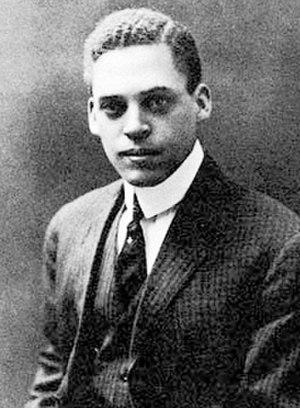
Kenneth R. Manning est un professeur universitaire et un auteur américain. Il est actuellement professeur de rhétorique et d'histoire des sciences Thomas Meloy au Massachusetts Institute of Technology.
Omega Psi Phi est une fraternité internationale afro-américaine.
Le prix Pfizer est une distinction décernée chaque année par l’History of Science Society. Fondé en 1958 et décerné pour la première fois en 1959, le prix récompense « un livre exceptionnel sur l'histoire des sciences » paru dans les trois années précédentes en anglais.